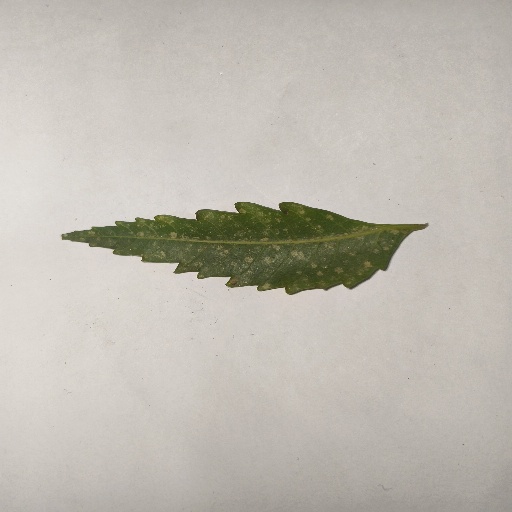
Species: Neem
Leaf condition: Powdery Mildew